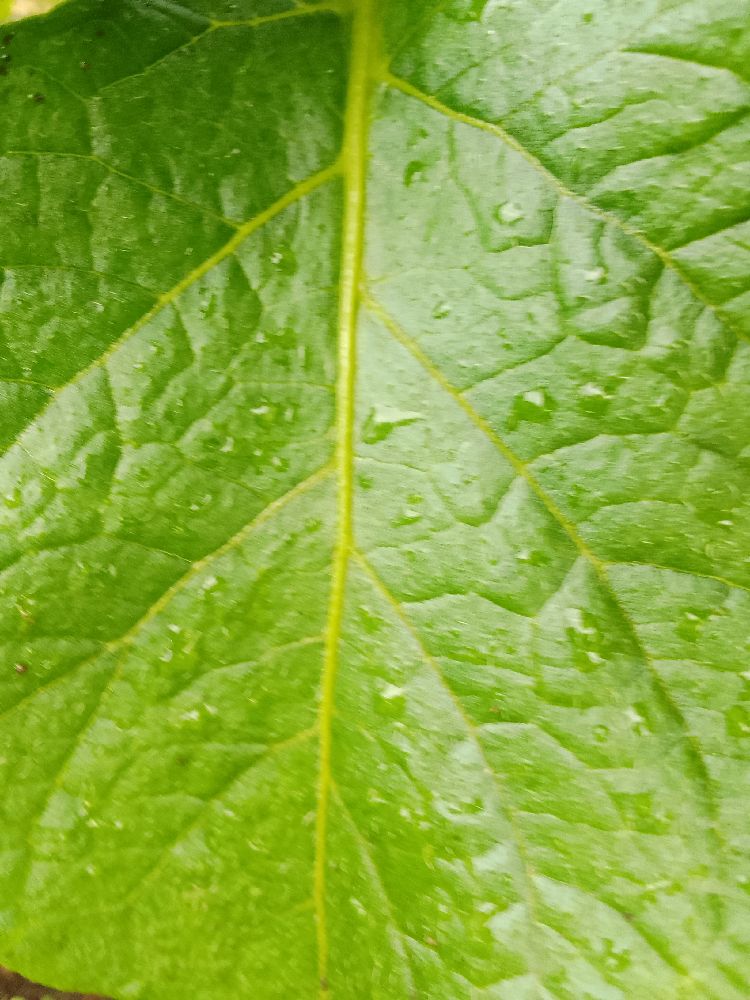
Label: Healthy